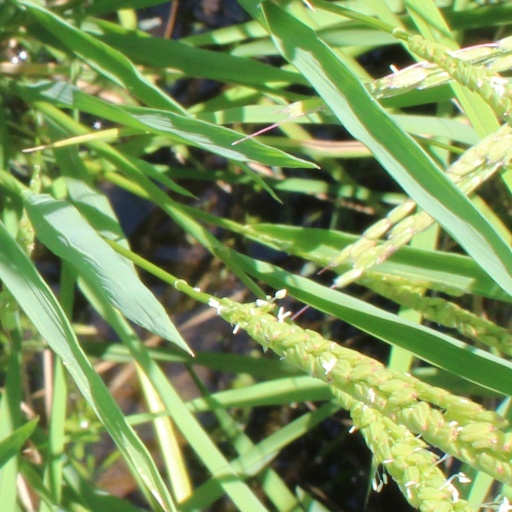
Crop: rice